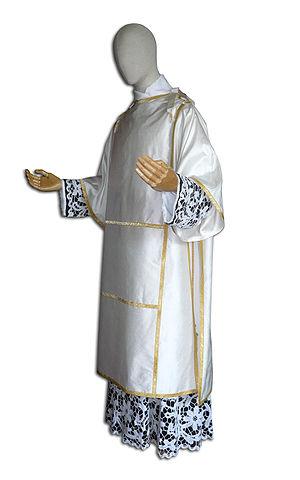
Tunique pontificale Italiano: Tunicella pontificale
Les parements ou parements liturgiques ou la paramentique, sont l'ensemble des vêtements, coiffes, tentures et ornements utilisés dans les liturgies chrétiennes. On y inclut parfois l'orfèvrerie sacrée.
La dalmaticelle est un ornement, utilisé dans la liturgie catholique.